Crocodile (locomotive)

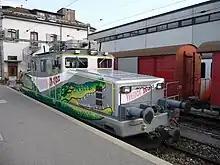
Bo-Bo YSteC Ge 4/4 steeplecab in Yverdon-les-Bains, Switzerland

As well as standard gauge Crocodiles, there are also narrow gauge versions. The best known are the Rhaetian Railway (RhB)'s metre gauge locomotives of class Ge 6/6, the Rhaetian Crocodile. Several of these still run on passenger trains on special occasions. They are also used on freight trains in busy periods.